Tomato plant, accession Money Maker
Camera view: vertical (180 deg); turntable rotation: 120 degrees
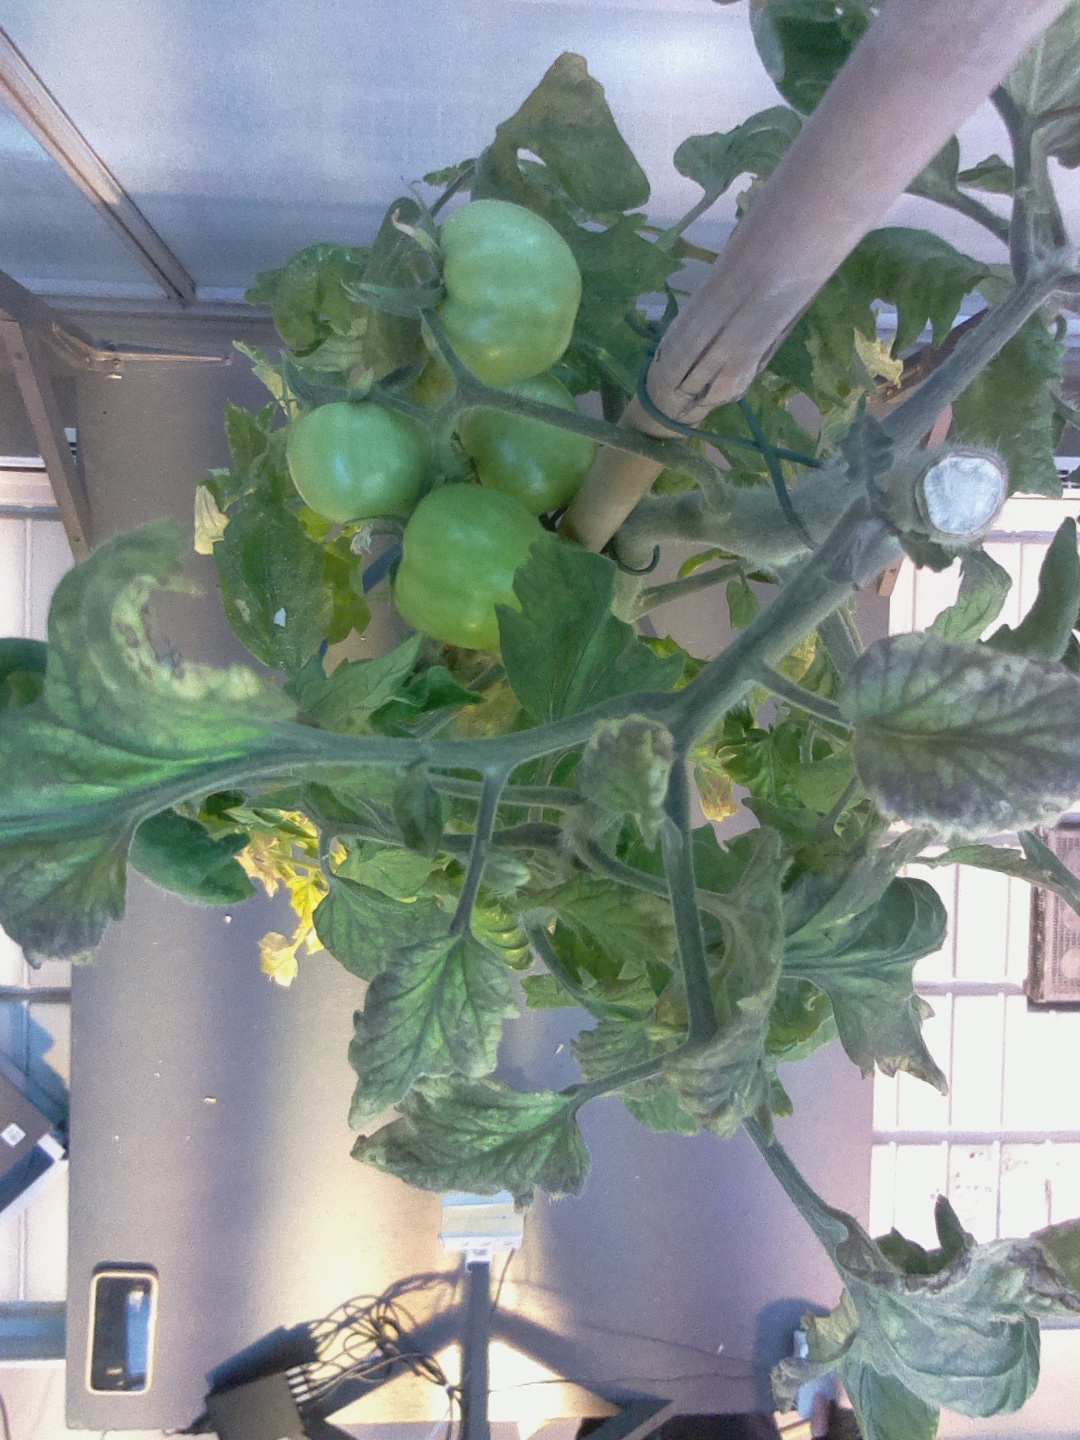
BBCH growth stage 81: 10%-20% of fruits show typical fully ripe color